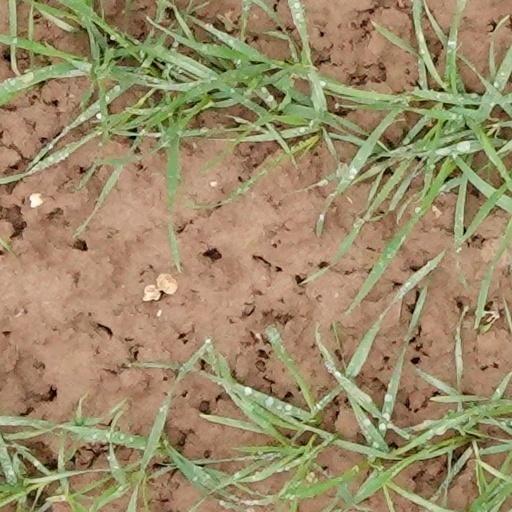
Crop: wheat